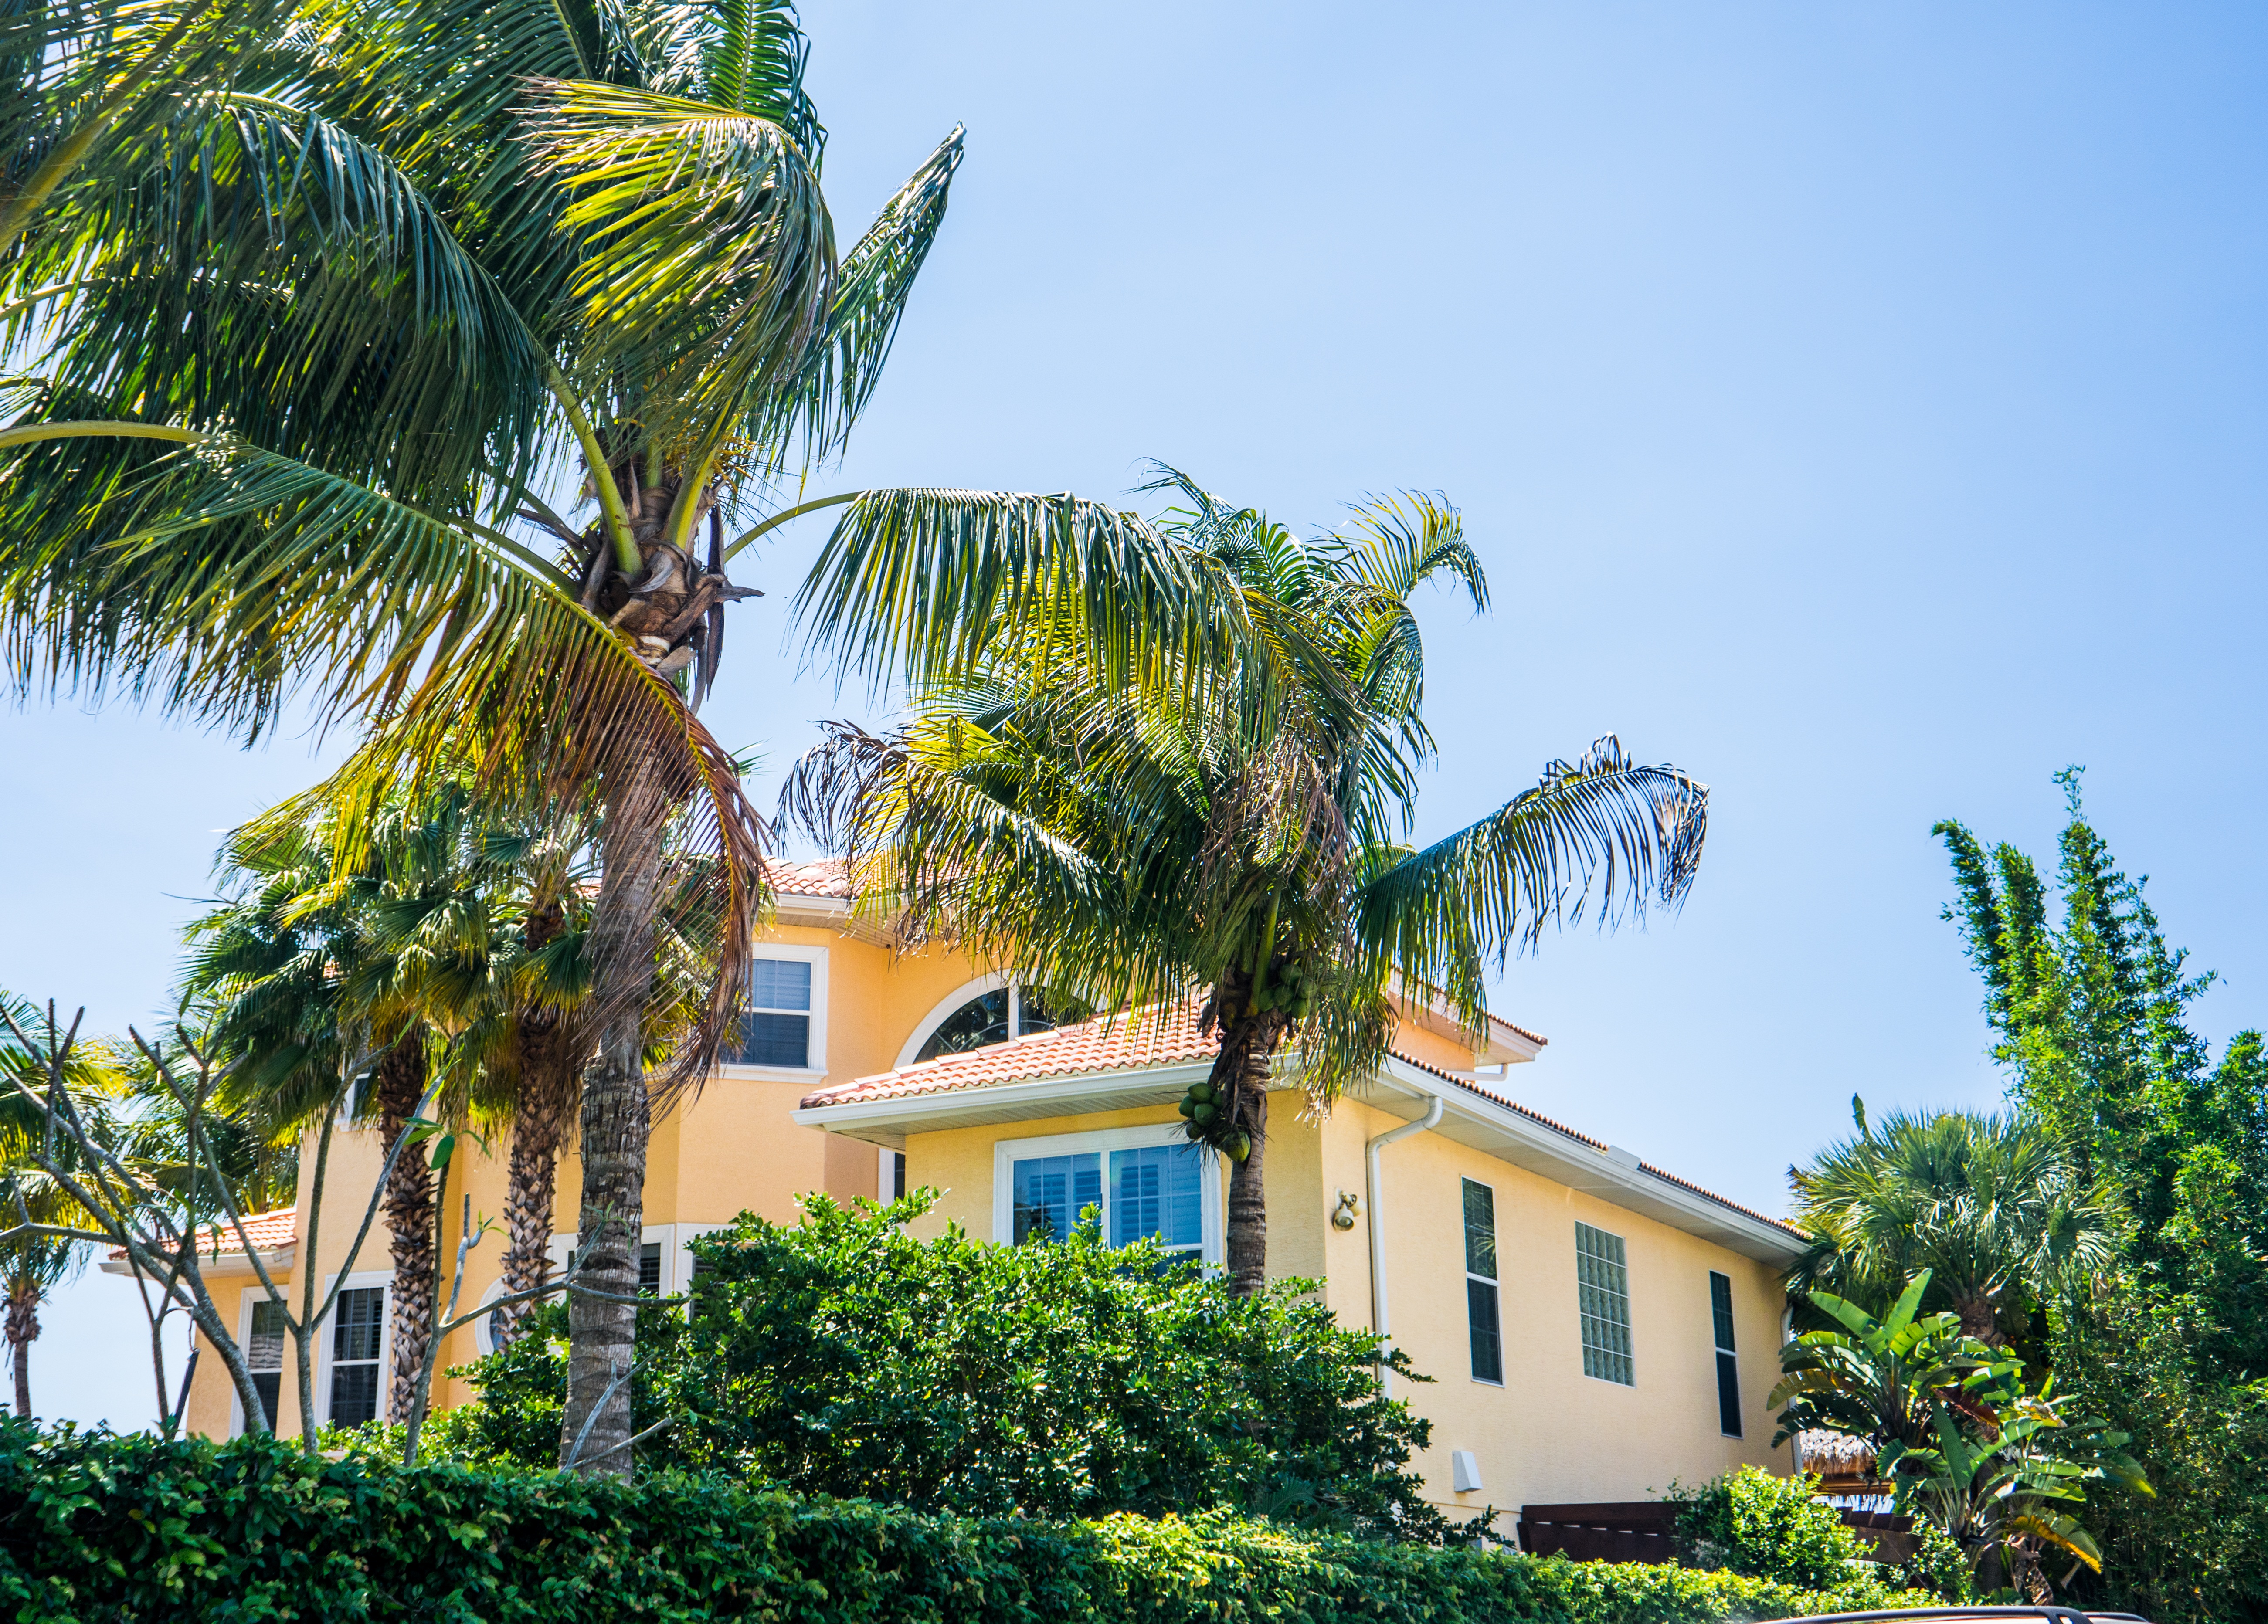
tree, sky, villa, house, home, vacation, village, seaside, key, property, blue, resort, estate, palm trees, florida, condominium, real estate, pops, casey, residential area, arecales, palm family, nokomis